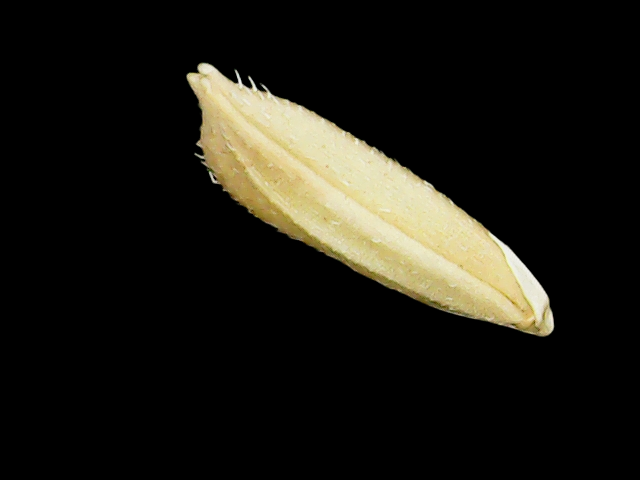
Rice variety: Binadhan11